The FA England Awards

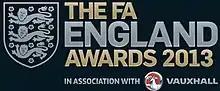

The FA England Awards is an annual online vote for England supporters. It used to be an award ceremony hosted by The Football Association. The inaugural edition took place on 3 February 2003, although The FA Women's Football Awards started in 1999.